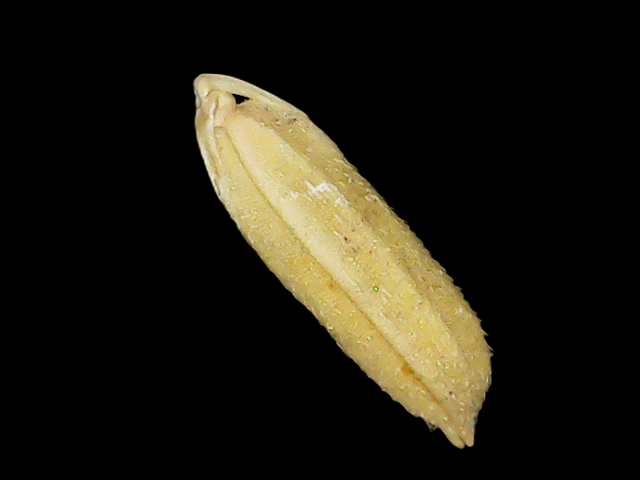
Rice variety: Binadhan21